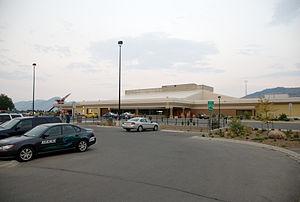
L'aéroport de Kamloops, aussi connu comme Fulton Field ou Davie Fulton Airport est un aéroport régional situé à 7 km ouest-nord-ouest de Kamloops, en Colombie-Britannique, une ville dans la région Thompson, au Canada. Les projets initiaux pour la construction de l'aéroport ont débuté en juin 1931, lorsque la ville a loué 46 acres.